AGRU Kunststofftechnik

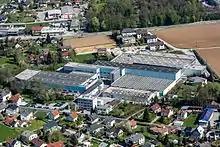
AGRU Plant 1 in Bad Hall

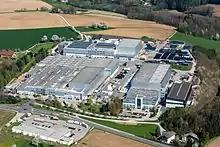
AGRU Plant 2–5 in Bad Hall

agru Kunststofftechnik Gesellschaft m.b.H. is a company with global operations in engineering plastics based in Bad Hall, Austria, and was founded in 1948 by Alois Gruber senior. AGRU manufactures and supplies pipeline systems, semi-finished products, concrete protection liners, and geomembranes made of engineered plastics. As one of the 130 largest industrial companies in Austria, and one of Upper Austrias' TOP 50 biggest Companies, AGRU employs 1020 staff and has global sales of EUR 375 million (2017).